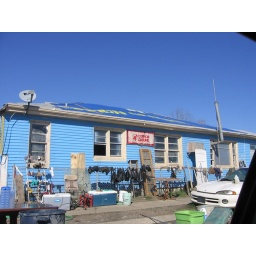
The common ground house - trying to help people in the lower ninth